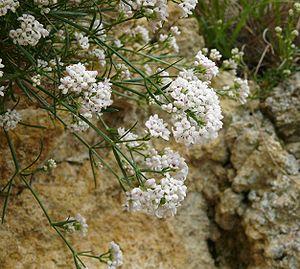
La flore des Pyrénées comporte environ 4 500 espèces, dont quelque 160 espèces endémiques. La répartition végétale dans les Pyrénées est influencée par un climat océanique à l'ouest et un méditerranéen à l'est, humide au nord, plus sec au sud auxquelles s'ajoutent les différents étages montagnards qui favorisent les forêts de feuillus à basse altitude, puis aux altitudes supérieures, des forêts de confères, au-delà de la limite supérieure de l'arbre des herbacées des alpages, et enfin les plantes de milieux rocailleuses et proches des névés à haute altitude